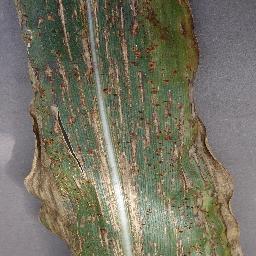
Label: Corn___Cercospora_leaf_spot Gray_leaf_spot